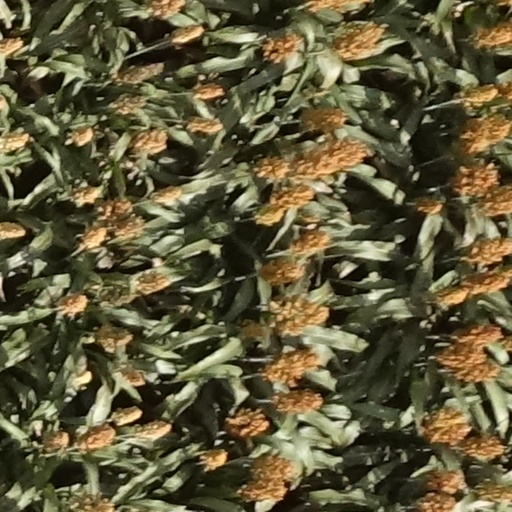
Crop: sorghum